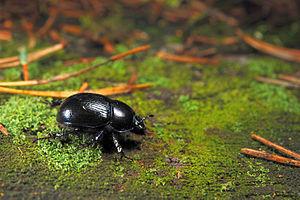
Un géotrupe des bois (Anoplotrupes stercorosus), coléoptère géotrupidé d'Europe (commune de Laekvere, en Estonie). Português: O escaravelho da espécie Anoplotrupes stercorosus é encontrado em toda a Europa, especialmente nas florestas. Bosanski: Šumski balegar (Anoplotrupes stercorosus) u šumi Vassivere, župa Laekvere, okrug Lääne-Viru, Estonija. Čeština: Brouk chrobák lesní v lese Vassivere, u obce Laekvere, kraj Lääne-Viru, Estonsko.